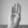
ASL letter: B